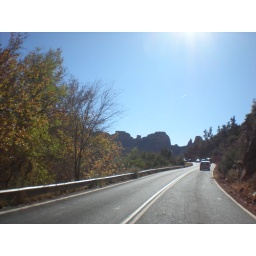
89A - southbound. I see red rock in the distance!